Prince Edmond de Polignac

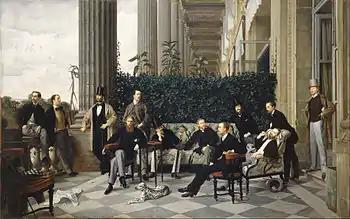
"Le Balcon du Cercle de la rue Royale" by Tissot, 1868

In 1861, Edmond and his brother Alphonse were founding members of the Cercle de l'Union Artistique, formed to promote performances of great music in venues other than theatres. Besides the aristocrats, the club included Gounod, Berlioz, Auber, and Catulle Mendès. The Cercle supported Wagner after "Tannhäuser"s resounding failure in its 1861 Paris Opera debut.